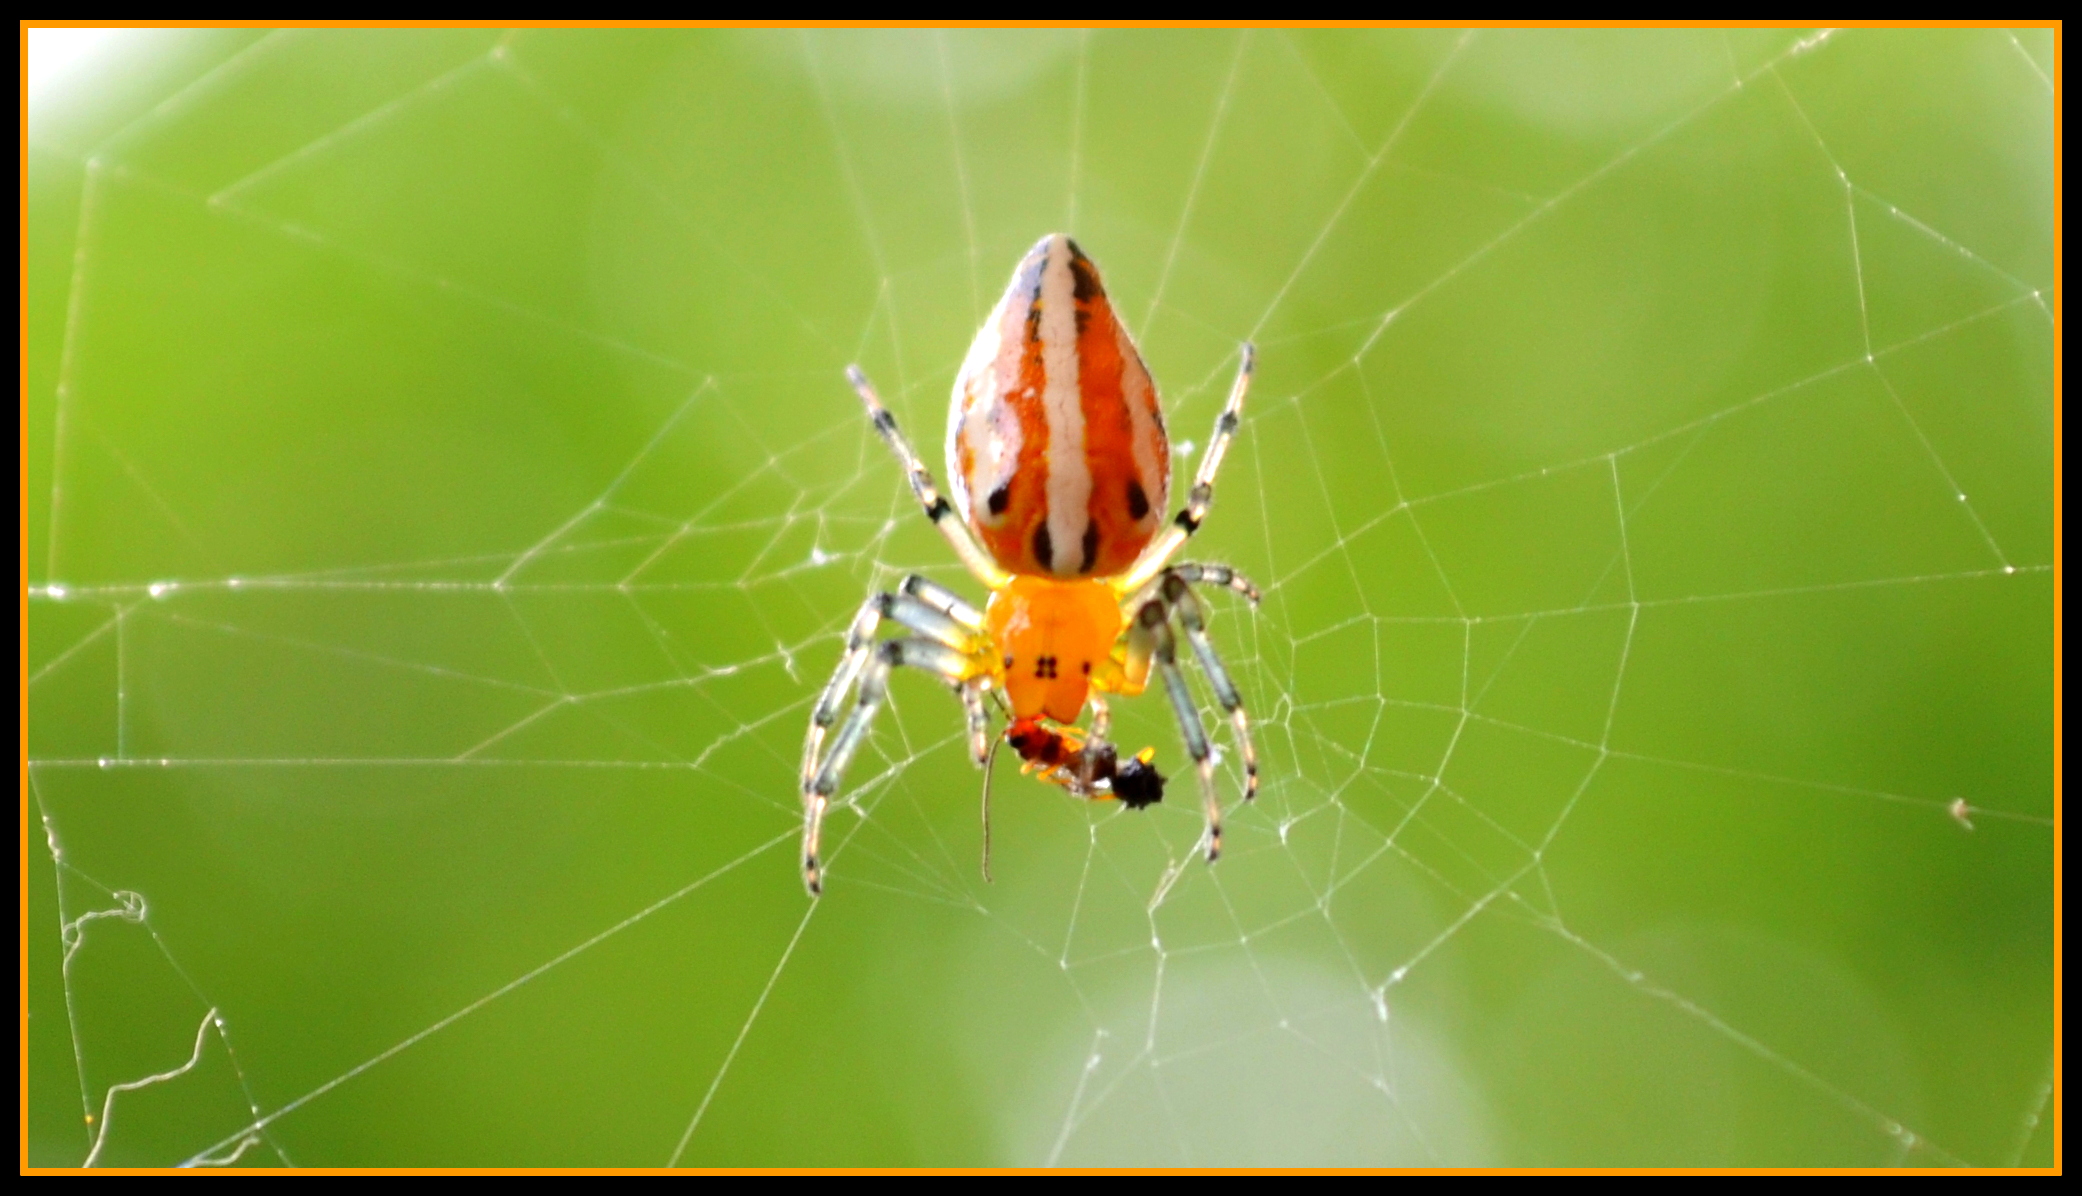
flower, green, insect, macro, biology, yellow, mug, fauna, invertebrate, spider web, spider, insecto, macro photography, organism, european garden spider, araneus, orb weaver spider